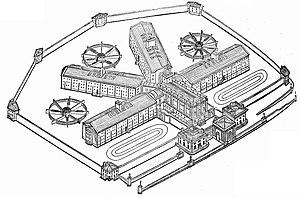
La prison de Pentonville est une prison modèle érigée en 1842 dans la banlieue londonienne, sur la Caledonian Road à Barnsbury, dans le borough londonien d'Islington, non loin de la ville de Pentonville qui lui donne son nom.